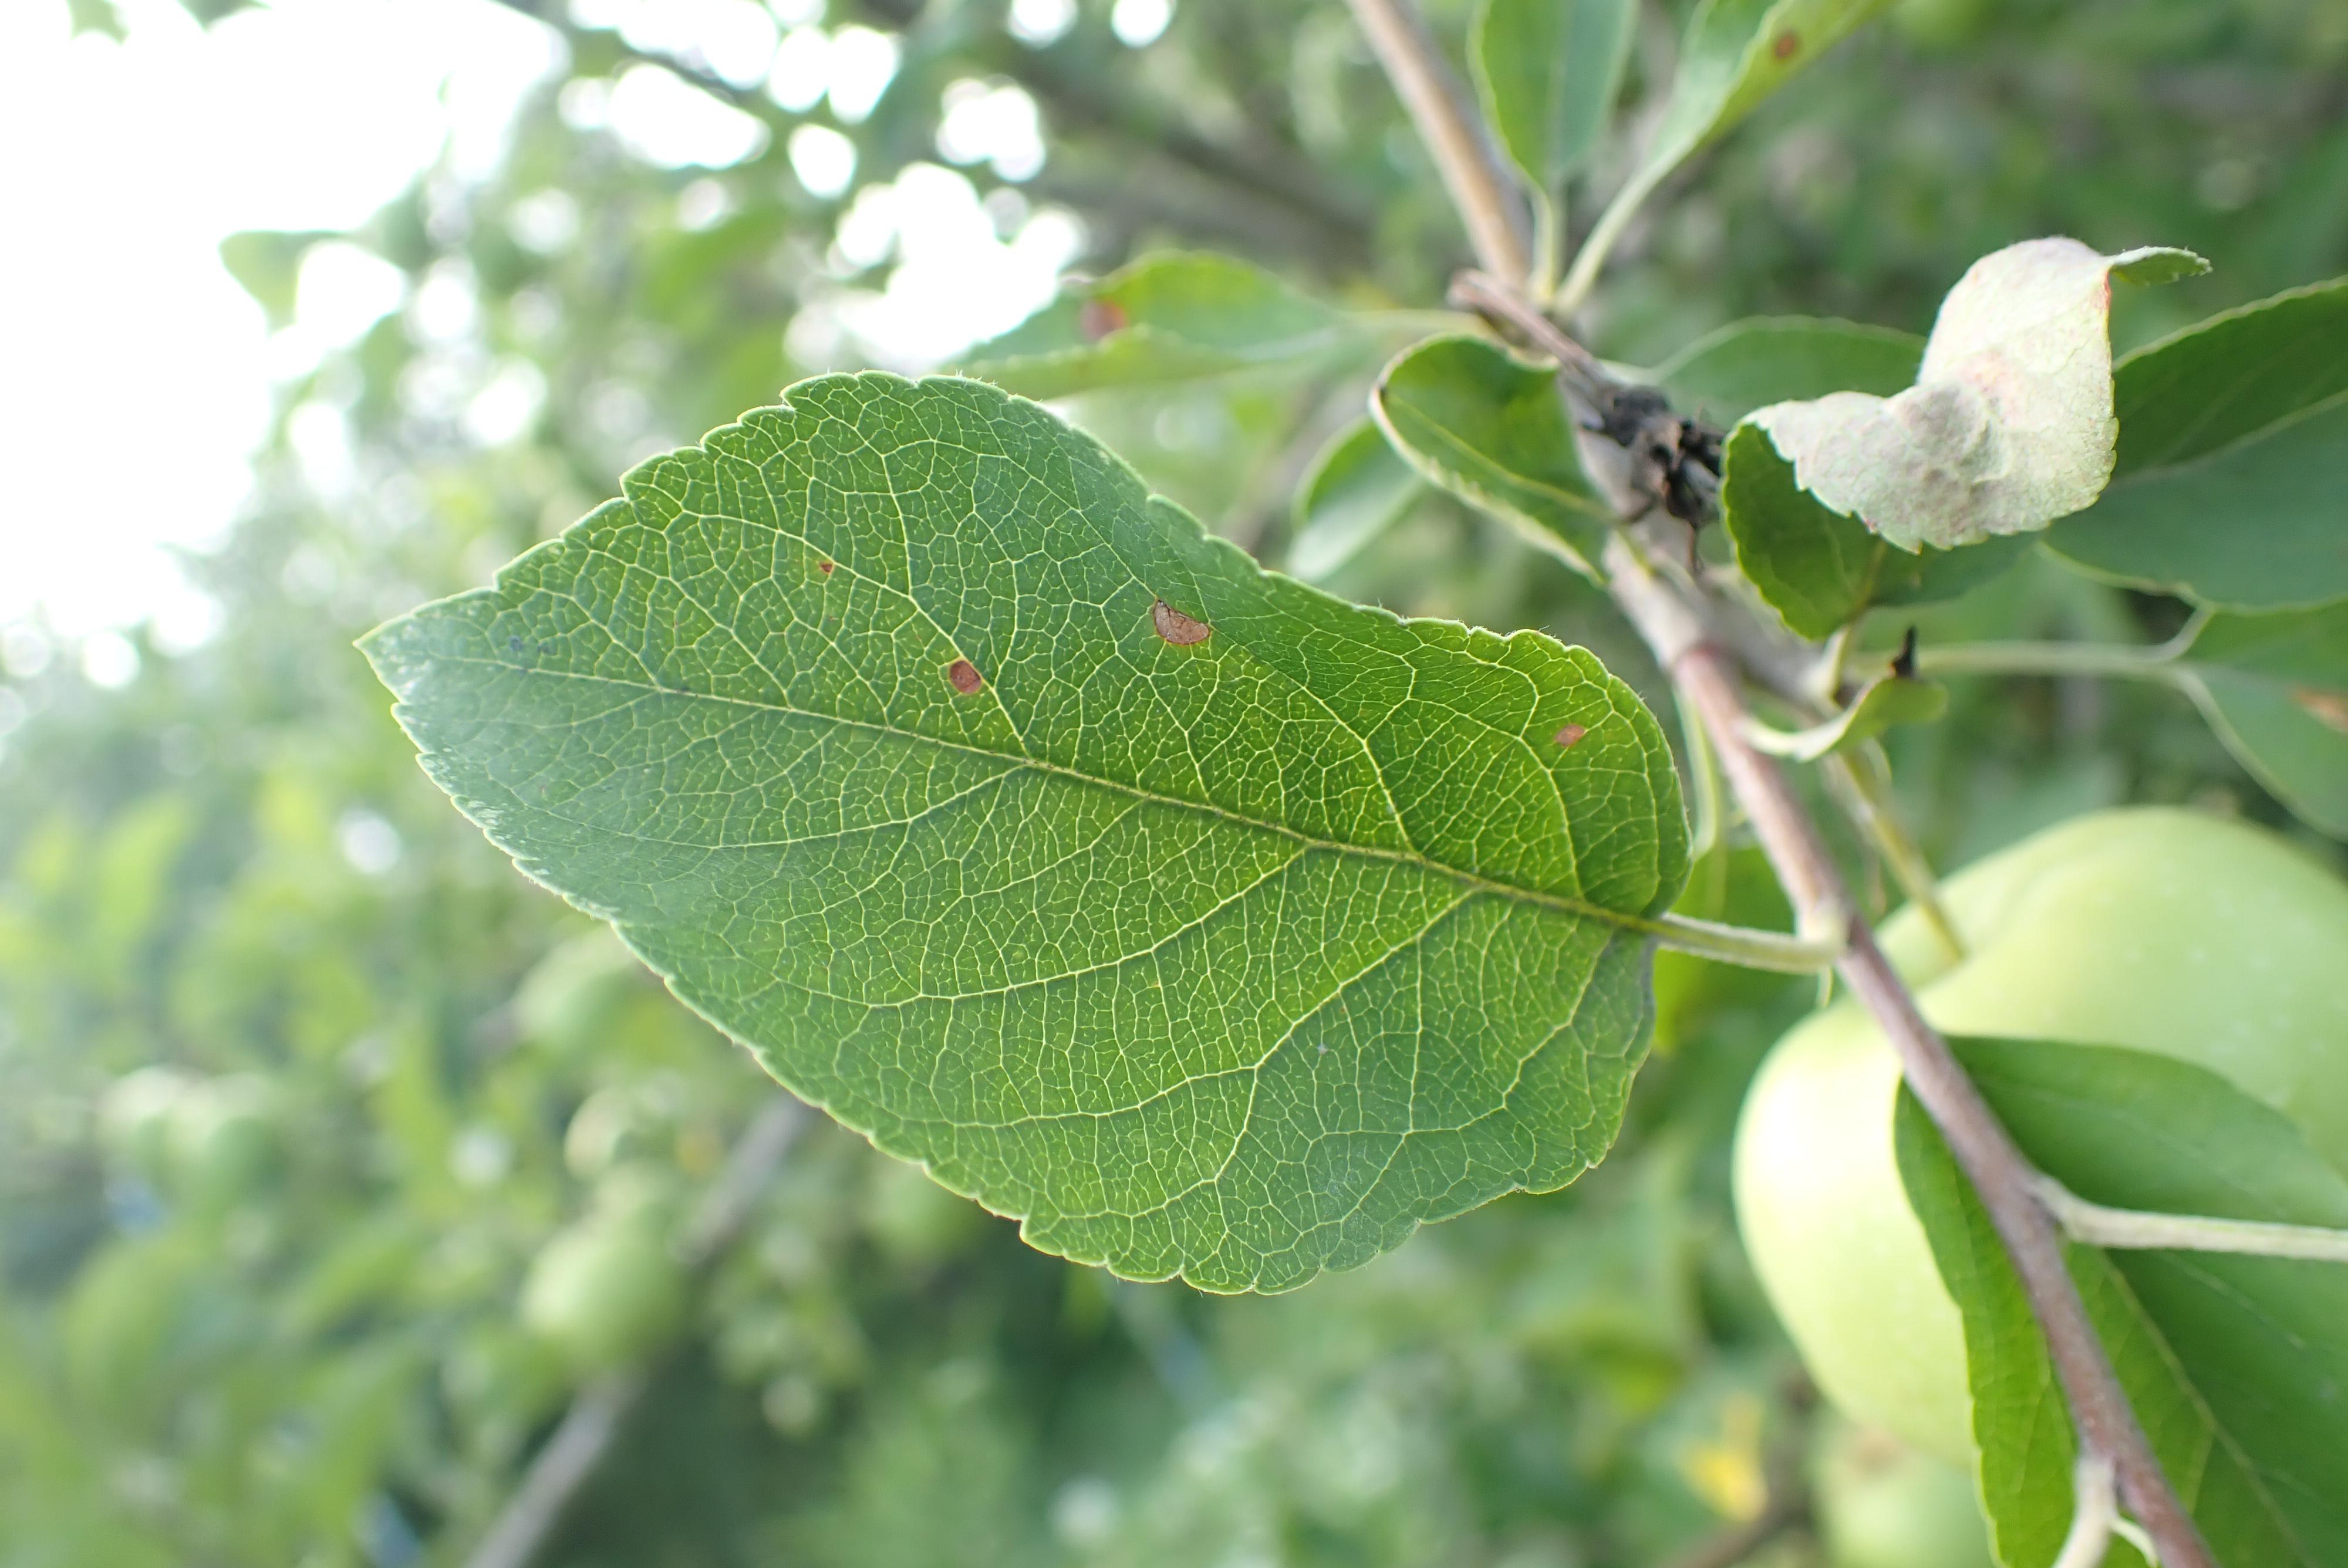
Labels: frog_eye_leaf_spot